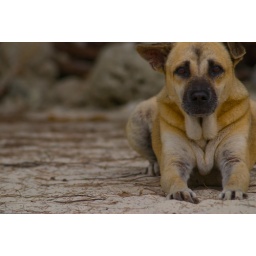
Front view of a dog on the beach on Thong Nai Pan Yai in Koh Phan Nang, southern Thailand